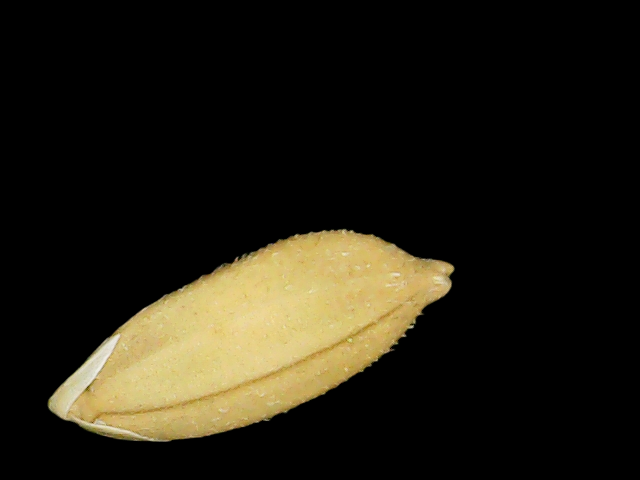
Rice variety: Binadhan10